Henry Jacob Bigelow

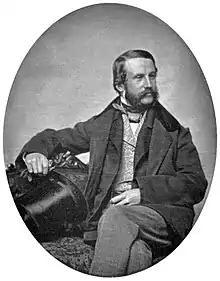
Bigelow

Henry Jacob Bigelow (March 11, 1818October 30, 1890) was an American surgeon and Professor of Surgery at Harvard University. A dominating figure in Boston medicine for many decades, he is remembered for the Bigelow maneuver for hip dislocation, a technique for treatment of kidney stones, and other innovations. He was instrumental in bringing the anesthetic possibilities of ether to the attention of medical men, and rescuing the case of Phineas Gage from relative obscurity. He was a vocal opponent of vivisection, and played a minor role in the apprehension of the culprit in the Parkman–Webster murder case.